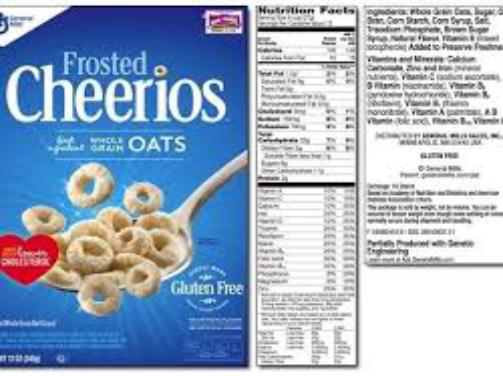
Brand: Frosted Cheerios
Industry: Food